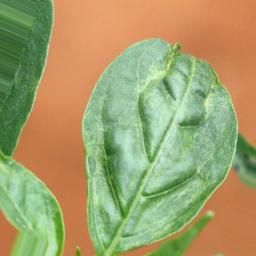
Label: mites_and_trips